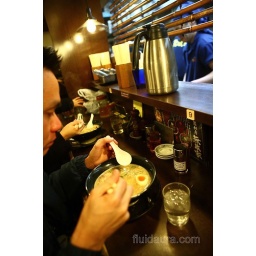
Having a try at apparently, Ikebukuro's best ramen restaurant in town, located just at a road junction near Ikebukuro's train station.